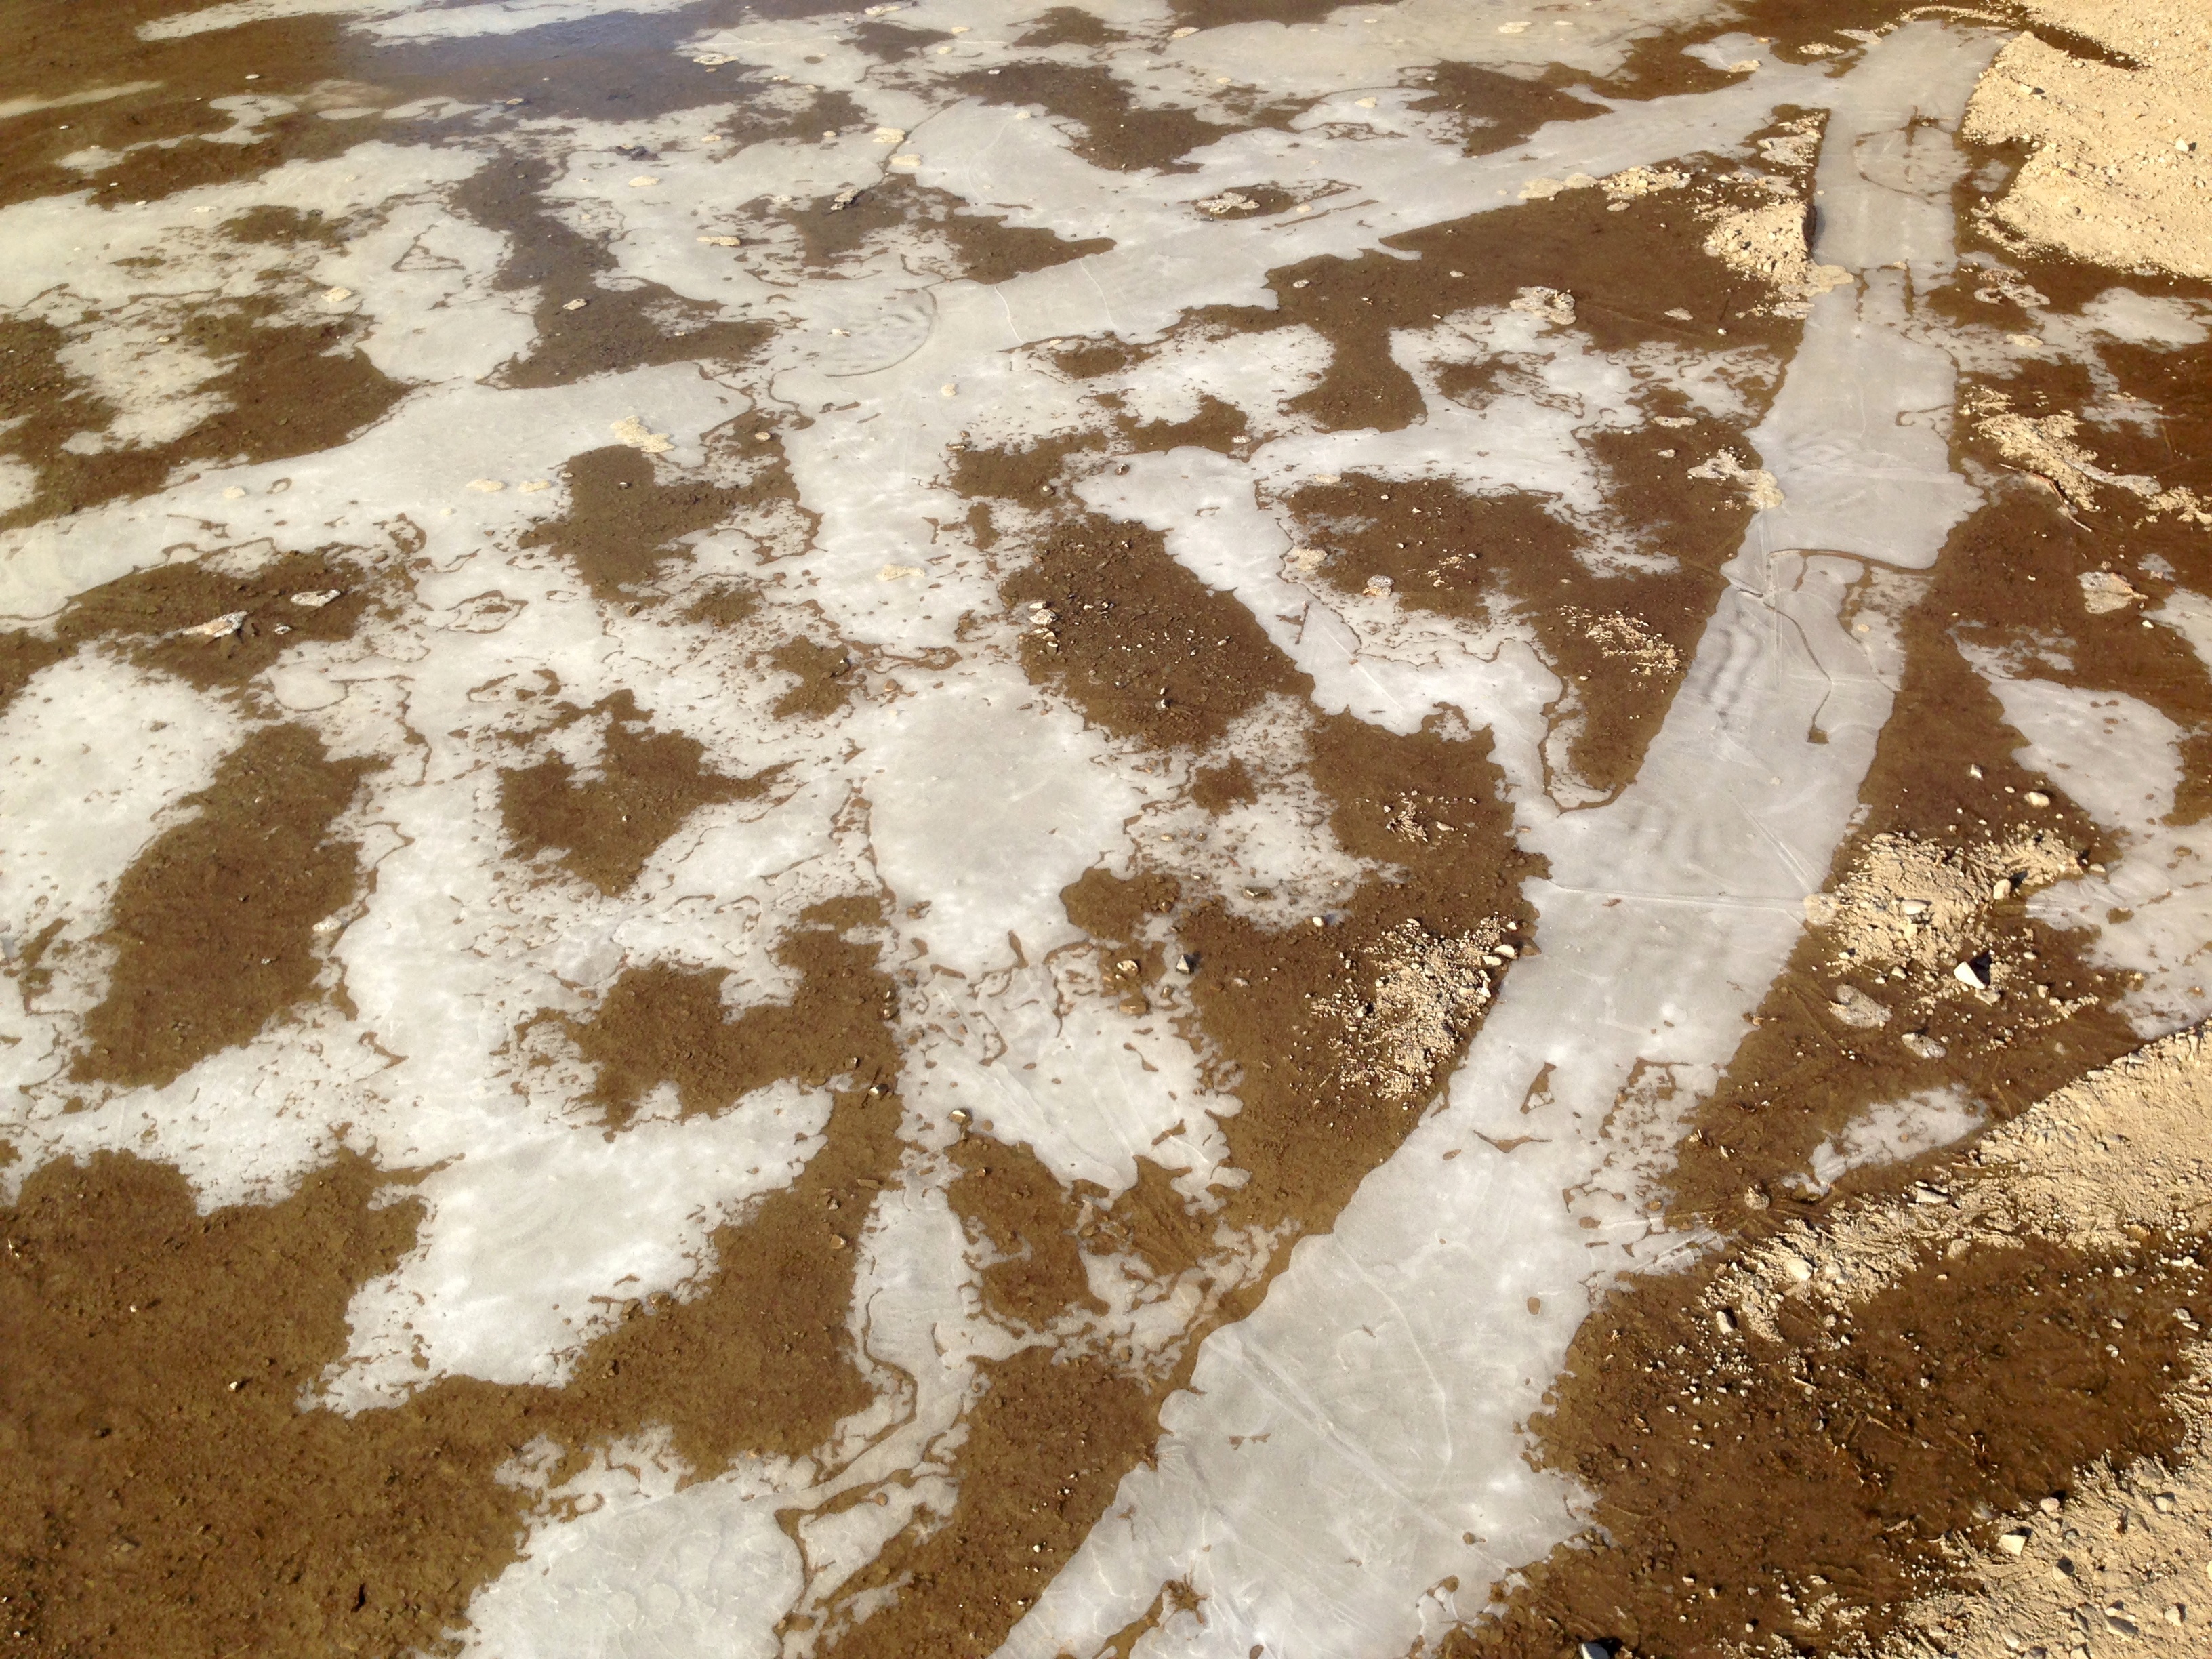
sand, texture, floor, soil, material, flooring, road surface